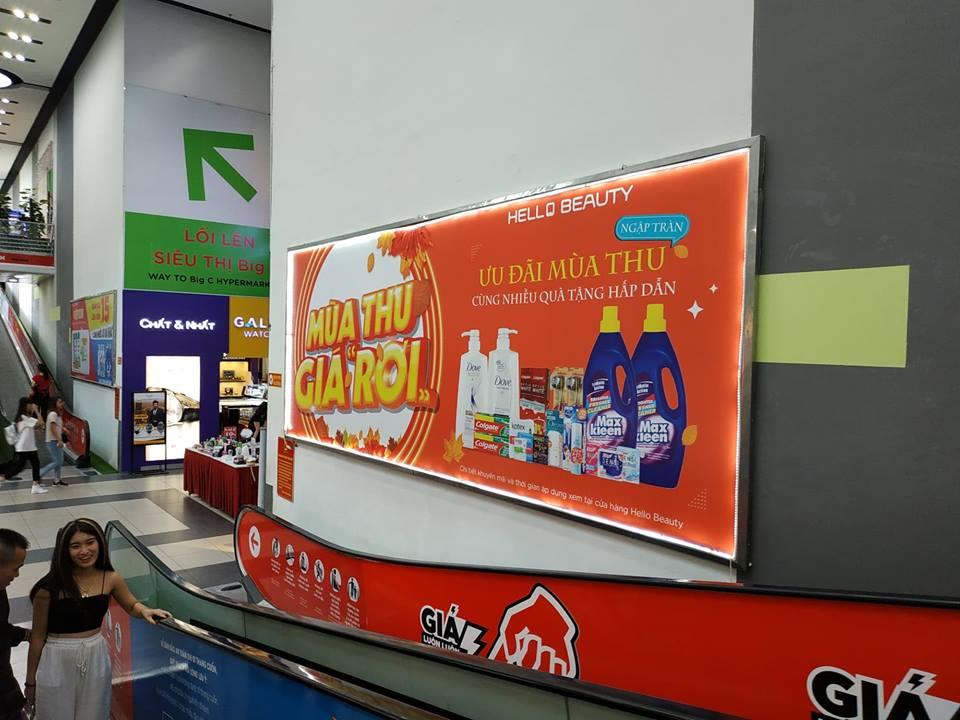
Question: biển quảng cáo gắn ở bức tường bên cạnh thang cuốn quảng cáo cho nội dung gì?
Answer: biển quảng cáo có nội dung quảng cáo chương trình ưu đãi mùa thu